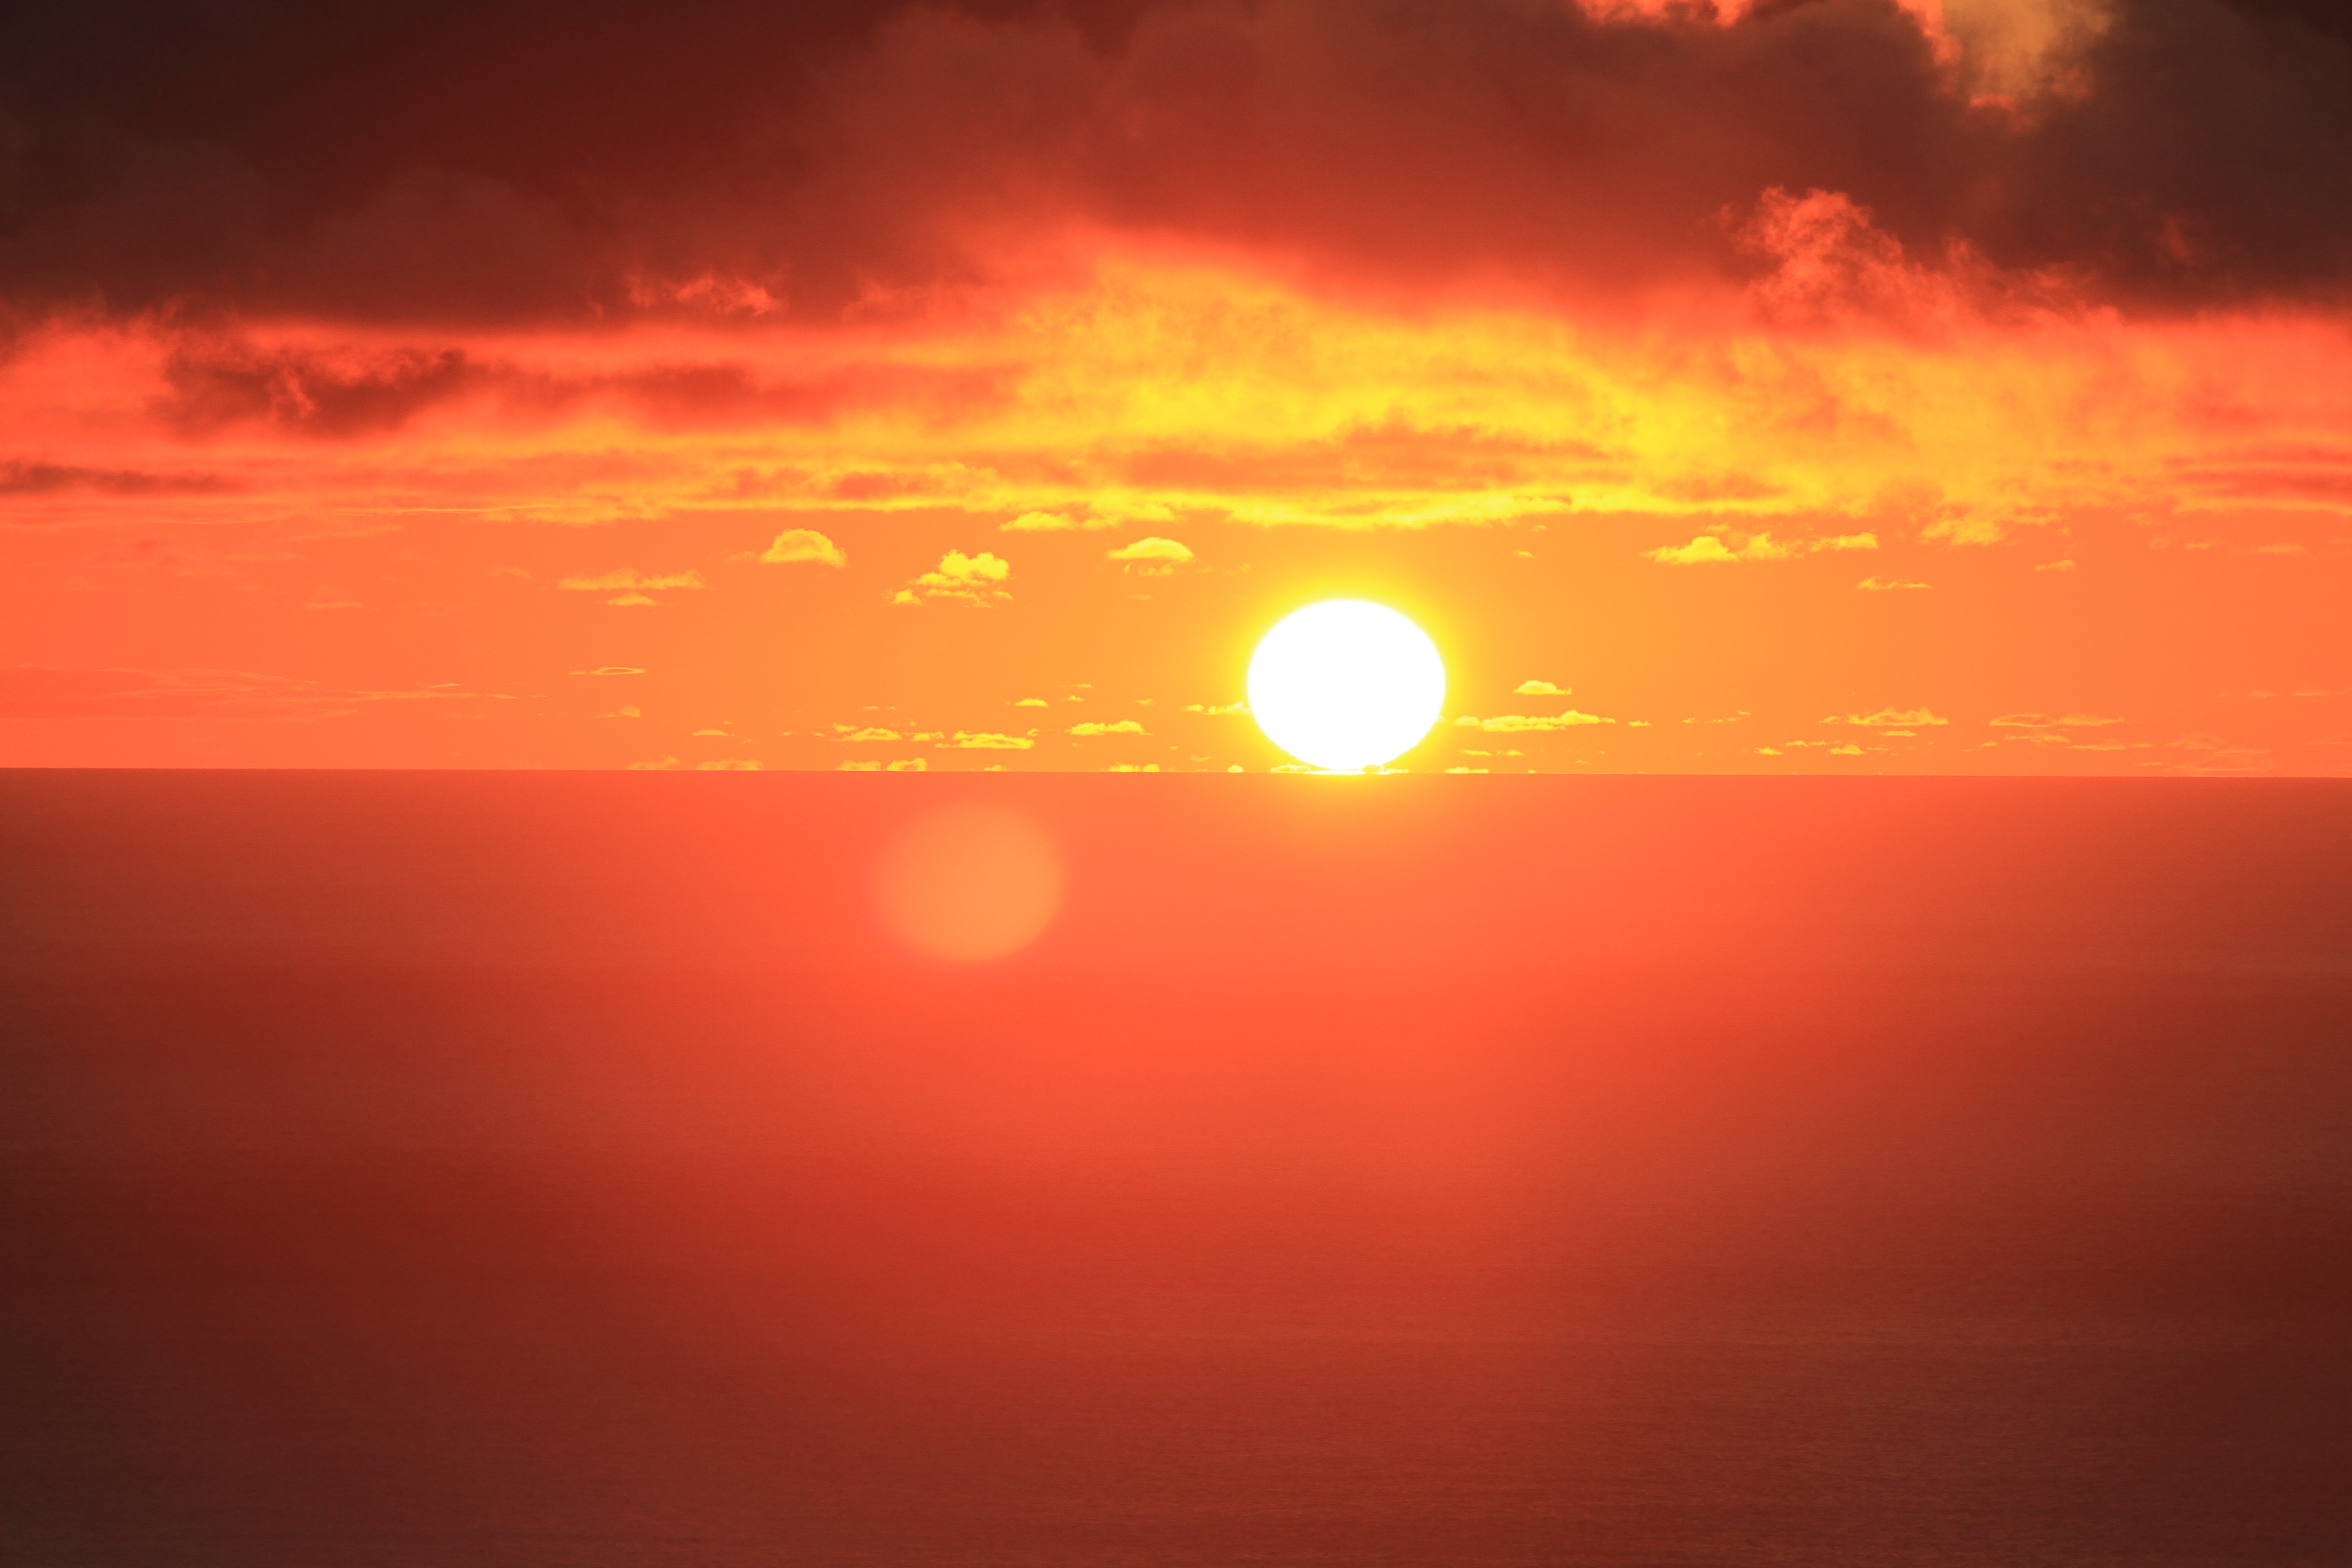
beach, landscape, sea, horizon, cloud, sky, sun, sunrise, sunset, sunlight, morning, dawn, atmosphere, dusk, evening, heaven, island, brand, clouds, colors, mountains, afterglow, la palma, astronomical object, red sky at morning